General Post Office, Sydney

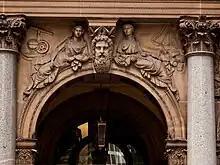
Example of the established Classical allegorical figures used on the spandrels of the George Street façade.

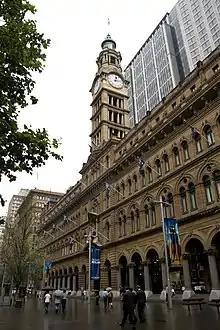
The main façade and clock tower

The additions in the French style, with the adornment of swag around windows indicated a shift toward new trends in Australian architecture eventually becoming known as Federation Arts and Crafts movement championed by the suburban Federation Bungalow typology.